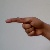
The image shows a hand gesture representing the letter 'G' in Indian Sign Language.